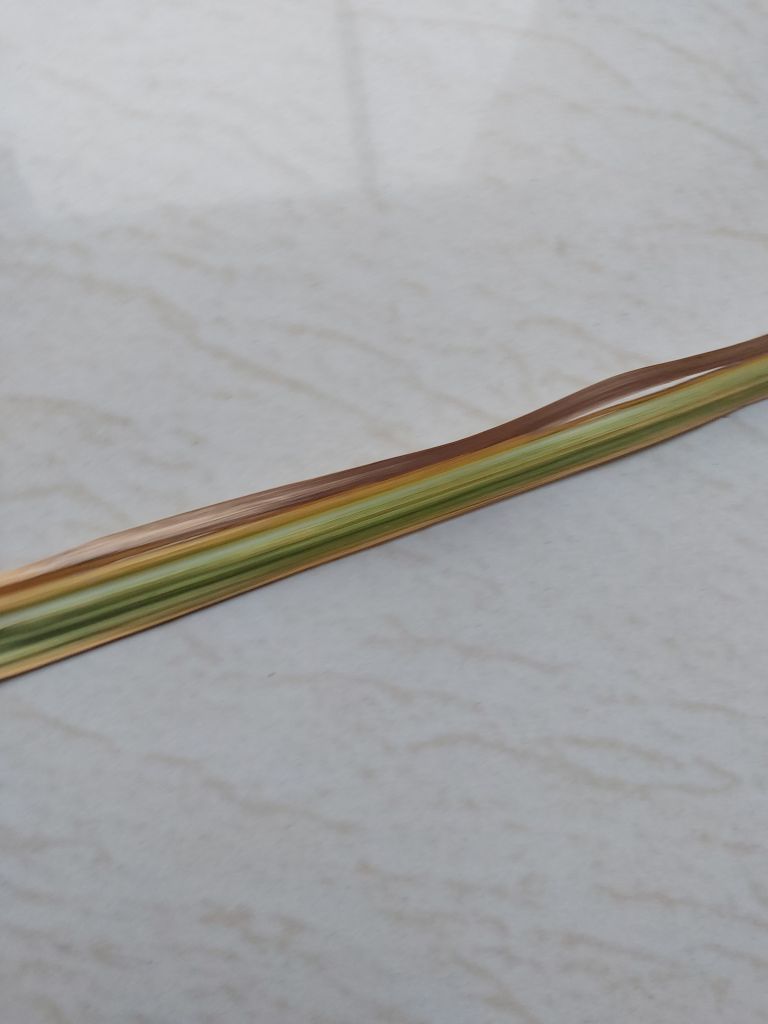
Label: Yellow Leaf